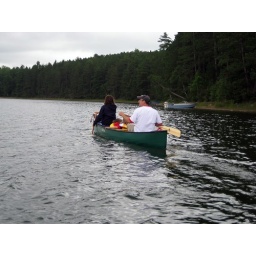
Tracy and Randy paddle the girls around the lake while we follow.